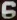
Number: 6